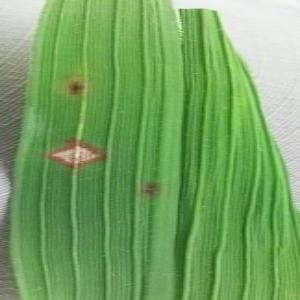
Disease: Blast